Mitsubishi J8M

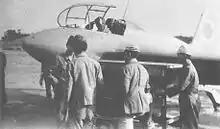
J8M No.17

On 8 January 1945, one of the two J8M1 prototypes was towed aloft, water ballast added in place of the fuel tank and rocket engine to test its aerodynamics. The test flights confirmed the design. Training courses for JAAF and JNAF pilots began on the Ku-13 glider, which shared a similar configuration to the J8M1. The 312th Naval Air Group was selected to operate the first J8M1. Mitsubishi, Fuji Hikoki, and Nissan Jidosha all had tooling for mass production well into the advanced stages, ready to produce both the J8M1 and the J8M2 variant, which differed from the J8M1 in sacrificing one of the Type 5 cannon for a small increase in fuel capacity. The first J8M1 prototype to be equipped with the Toko Ro.2 (KR10) was ready in June 1945. They were then transferred from the Nagoya plant to Yokoku for final checks before powered flight testing, after final glide tests with the engine installed.